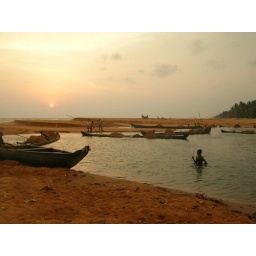
Illegal sand mining by the sand bar that seperates the sea water from the sea..